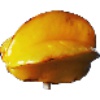
Label: Carambula 1